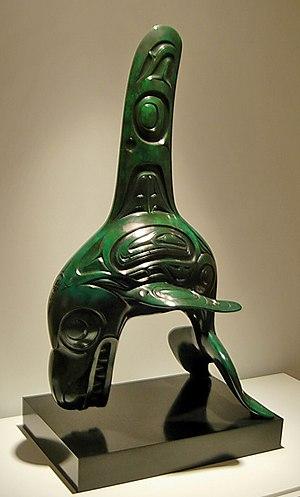
L'orque, ou épaulard, est une espèce de mammifères marins du sous-ordre des cétacés à dents, les odontocètes. Elle a une répartition cosmopolite ; elle vit dans les régions arctiques et antarctiques jusqu'aux mers tropicales. Son régime alimentaire est très diversifié, bien que les populations se spécialisent souvent dans des types particuliers de proies. Certaines se nourrissent de poissons, tandis que d'autres chassent les mammifères marins tels que les lions de mer, les phoques, les morses et même de grandes baleines. Les orques sont considérées comme des superprédateurs.